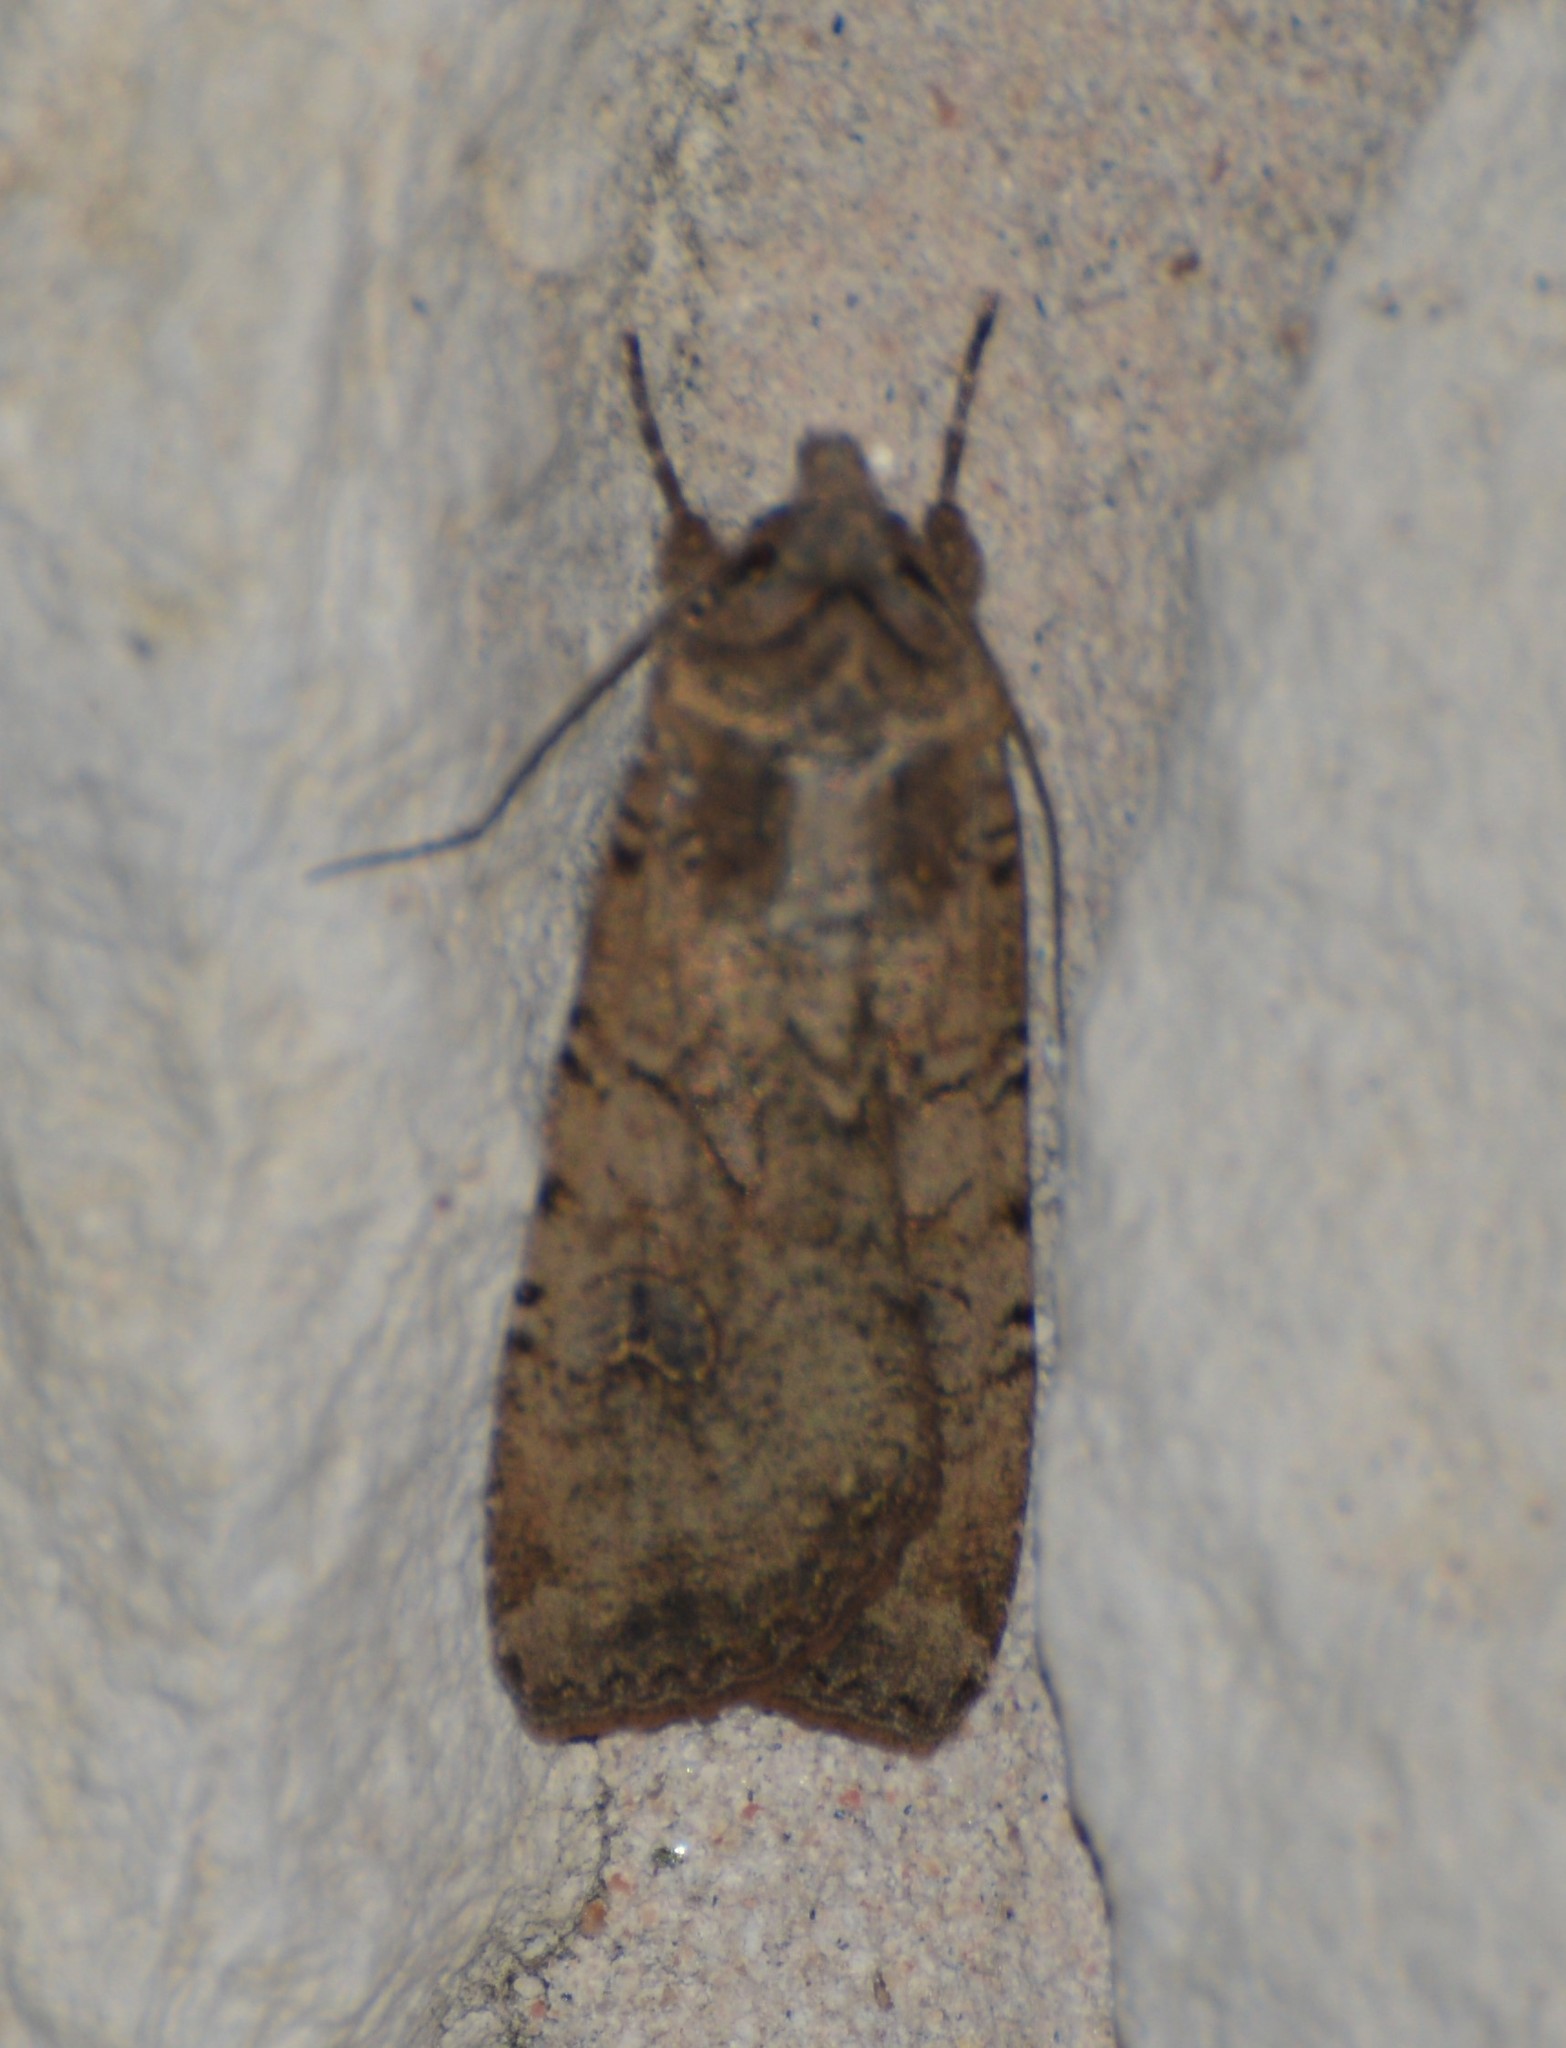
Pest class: cutworms